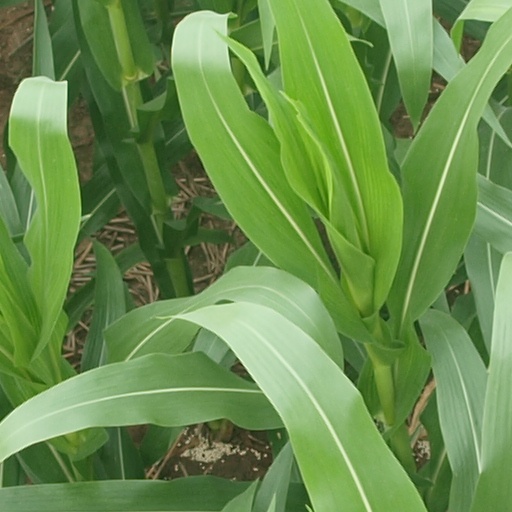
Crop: maize; corn